List of surviving North American F-86 Sabres

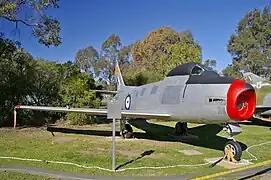
An Australian CA-27 Mk.32 Sabre on display at RAAF Base Wagga

The North American F-86 Sabre was a post-war jet fighter that entered service with the United States Air Force in 1949 and was retired from active duty by Bolivia in 1994. F-86s were licence-built in Italy by Fiat Aviazione and in Japan by Mitsubishi Heavy Industries; while variants were produced in Australia as the CAC CA-27 Sabre and in Canada as the Canadair CL-13 Sabre.